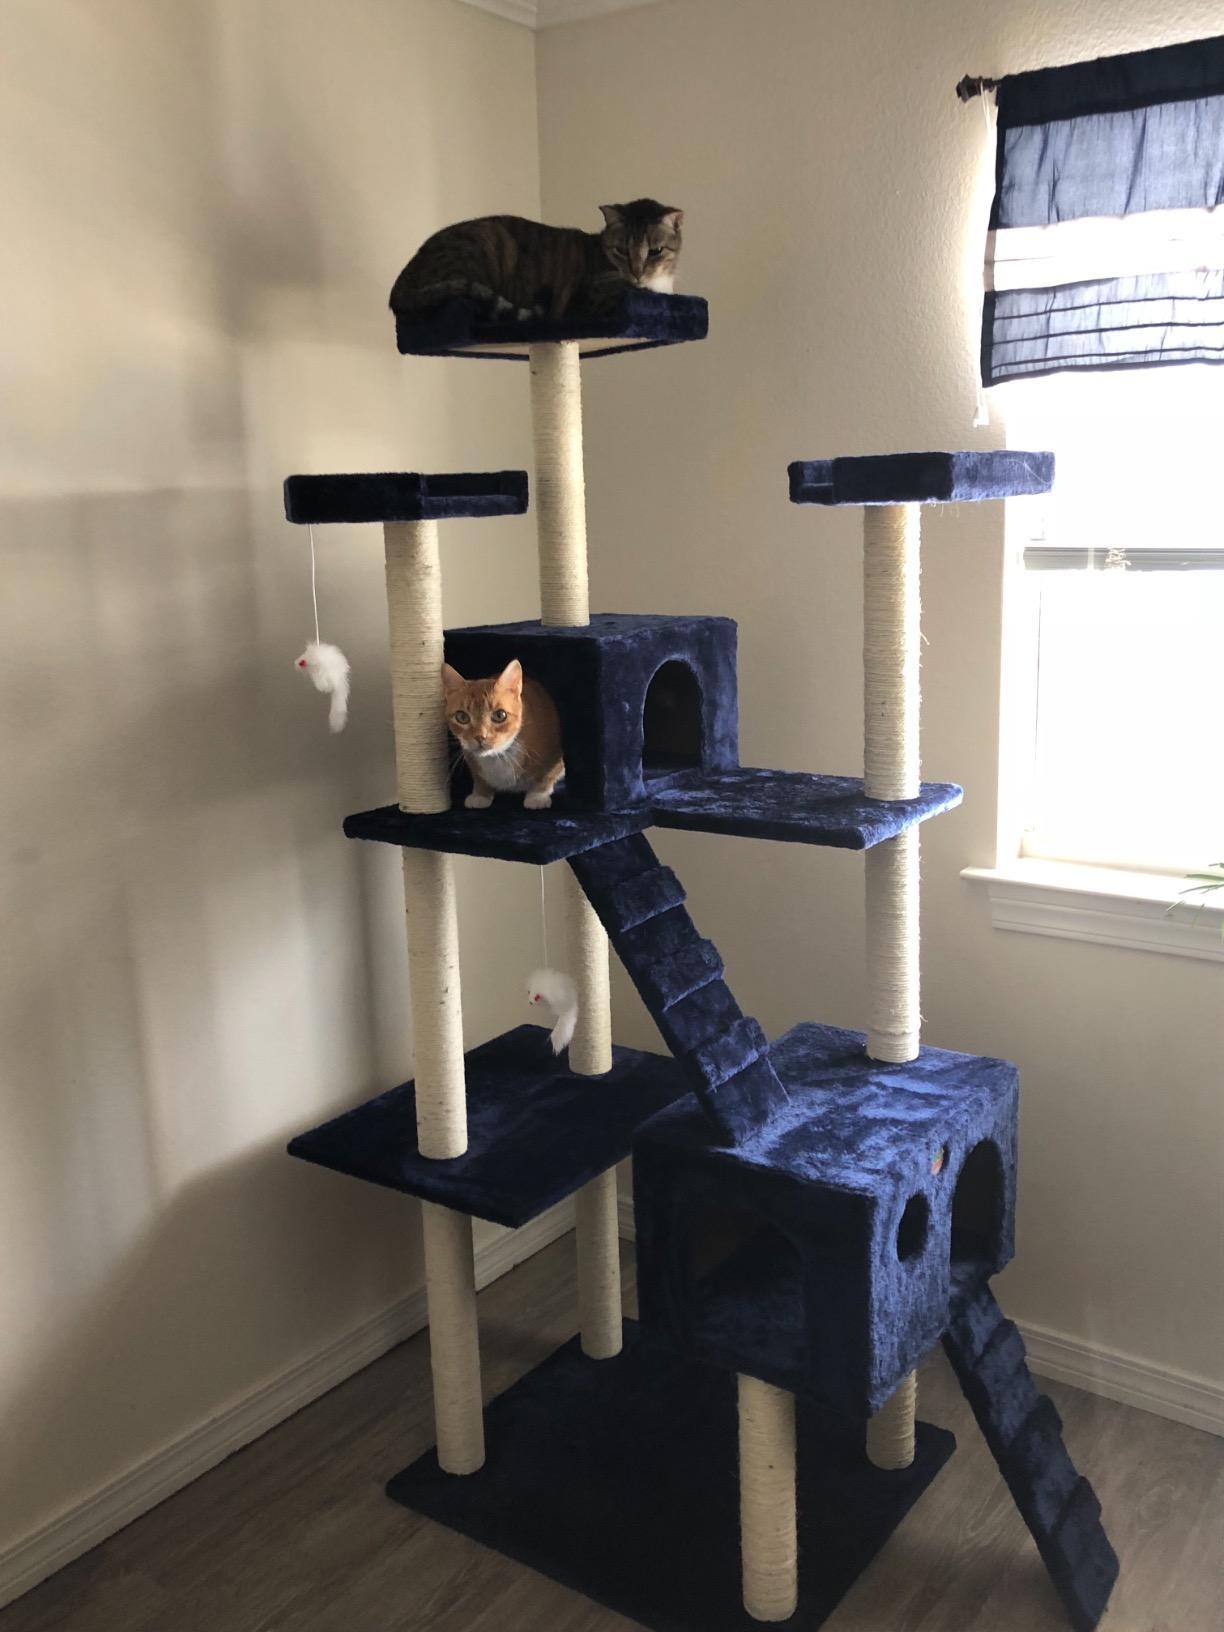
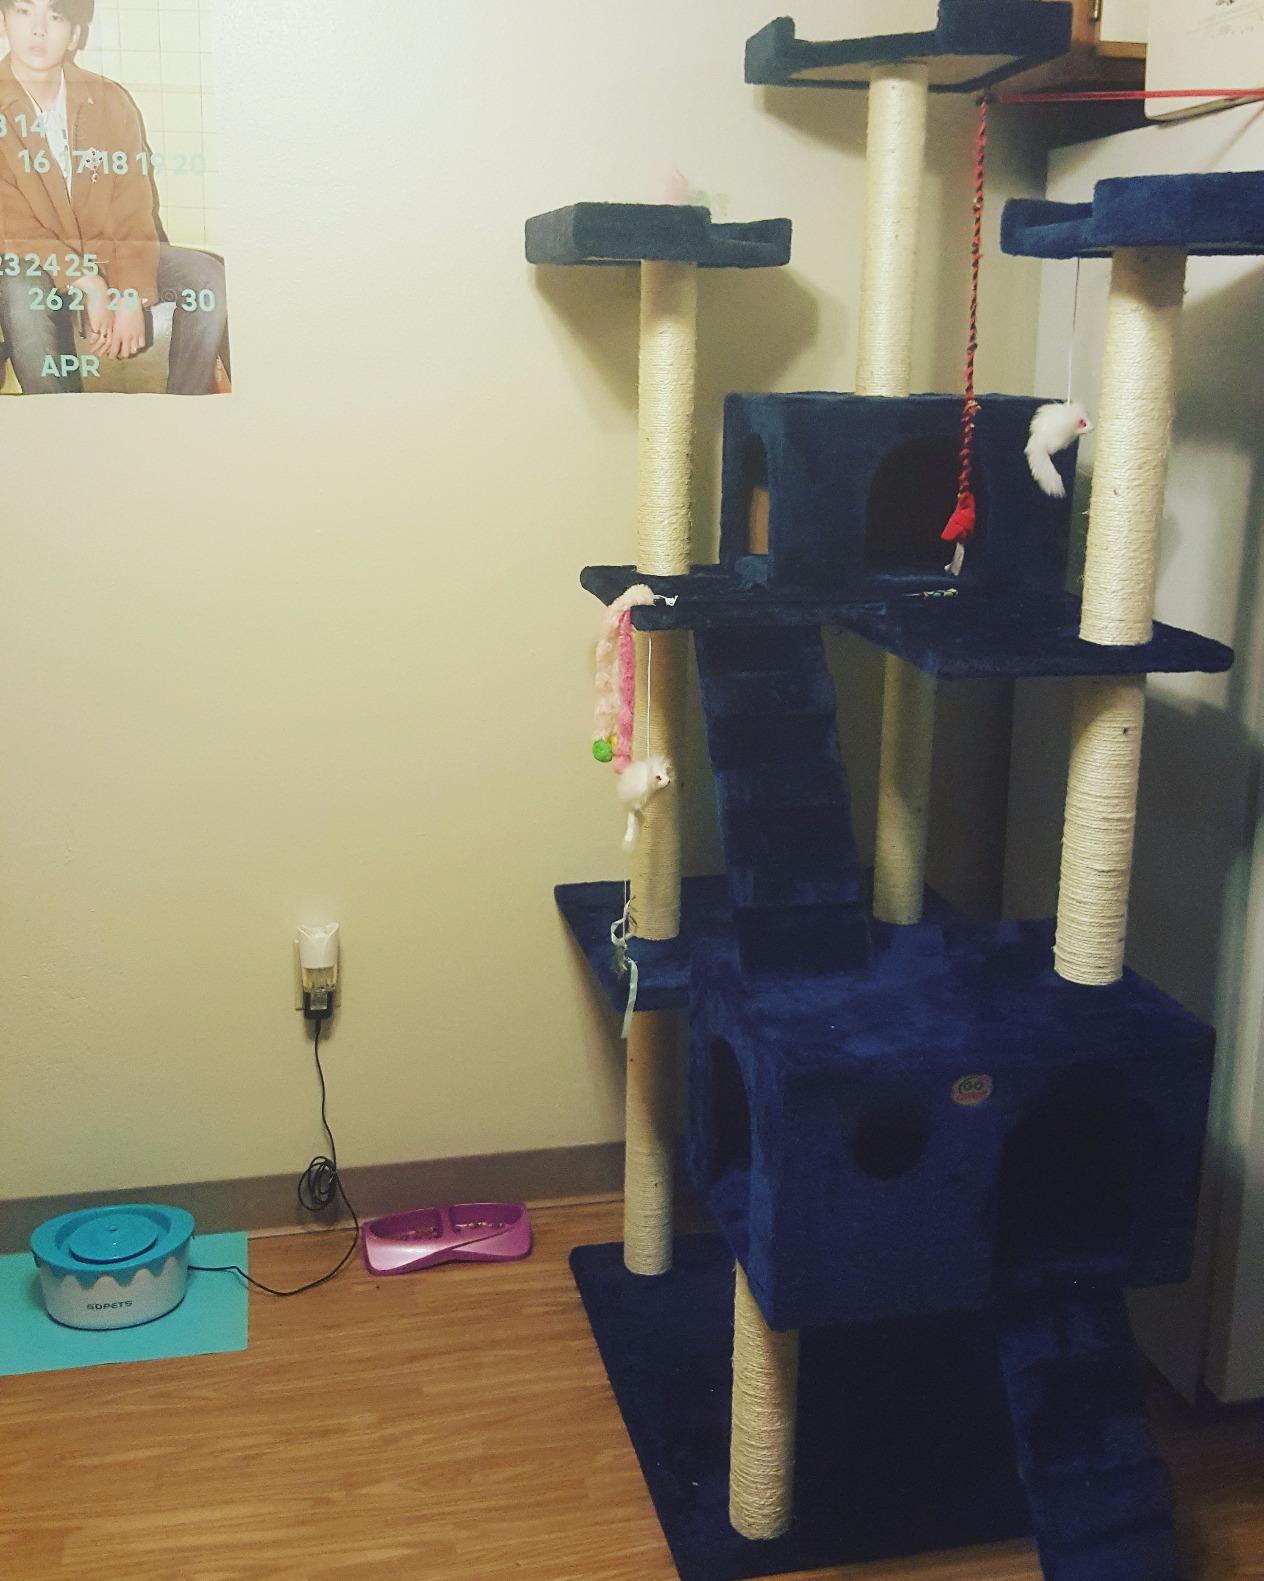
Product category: items_cat tree
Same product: yes